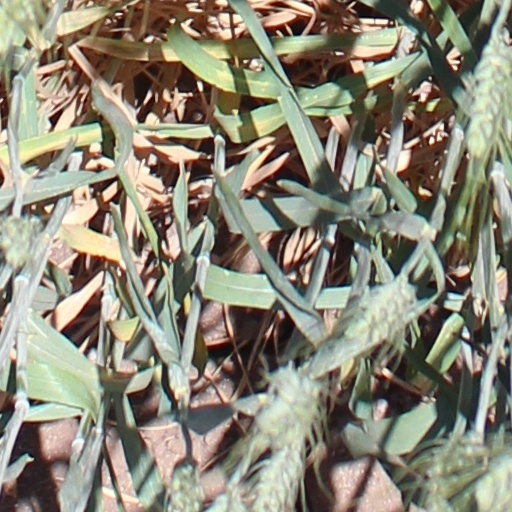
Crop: wheat